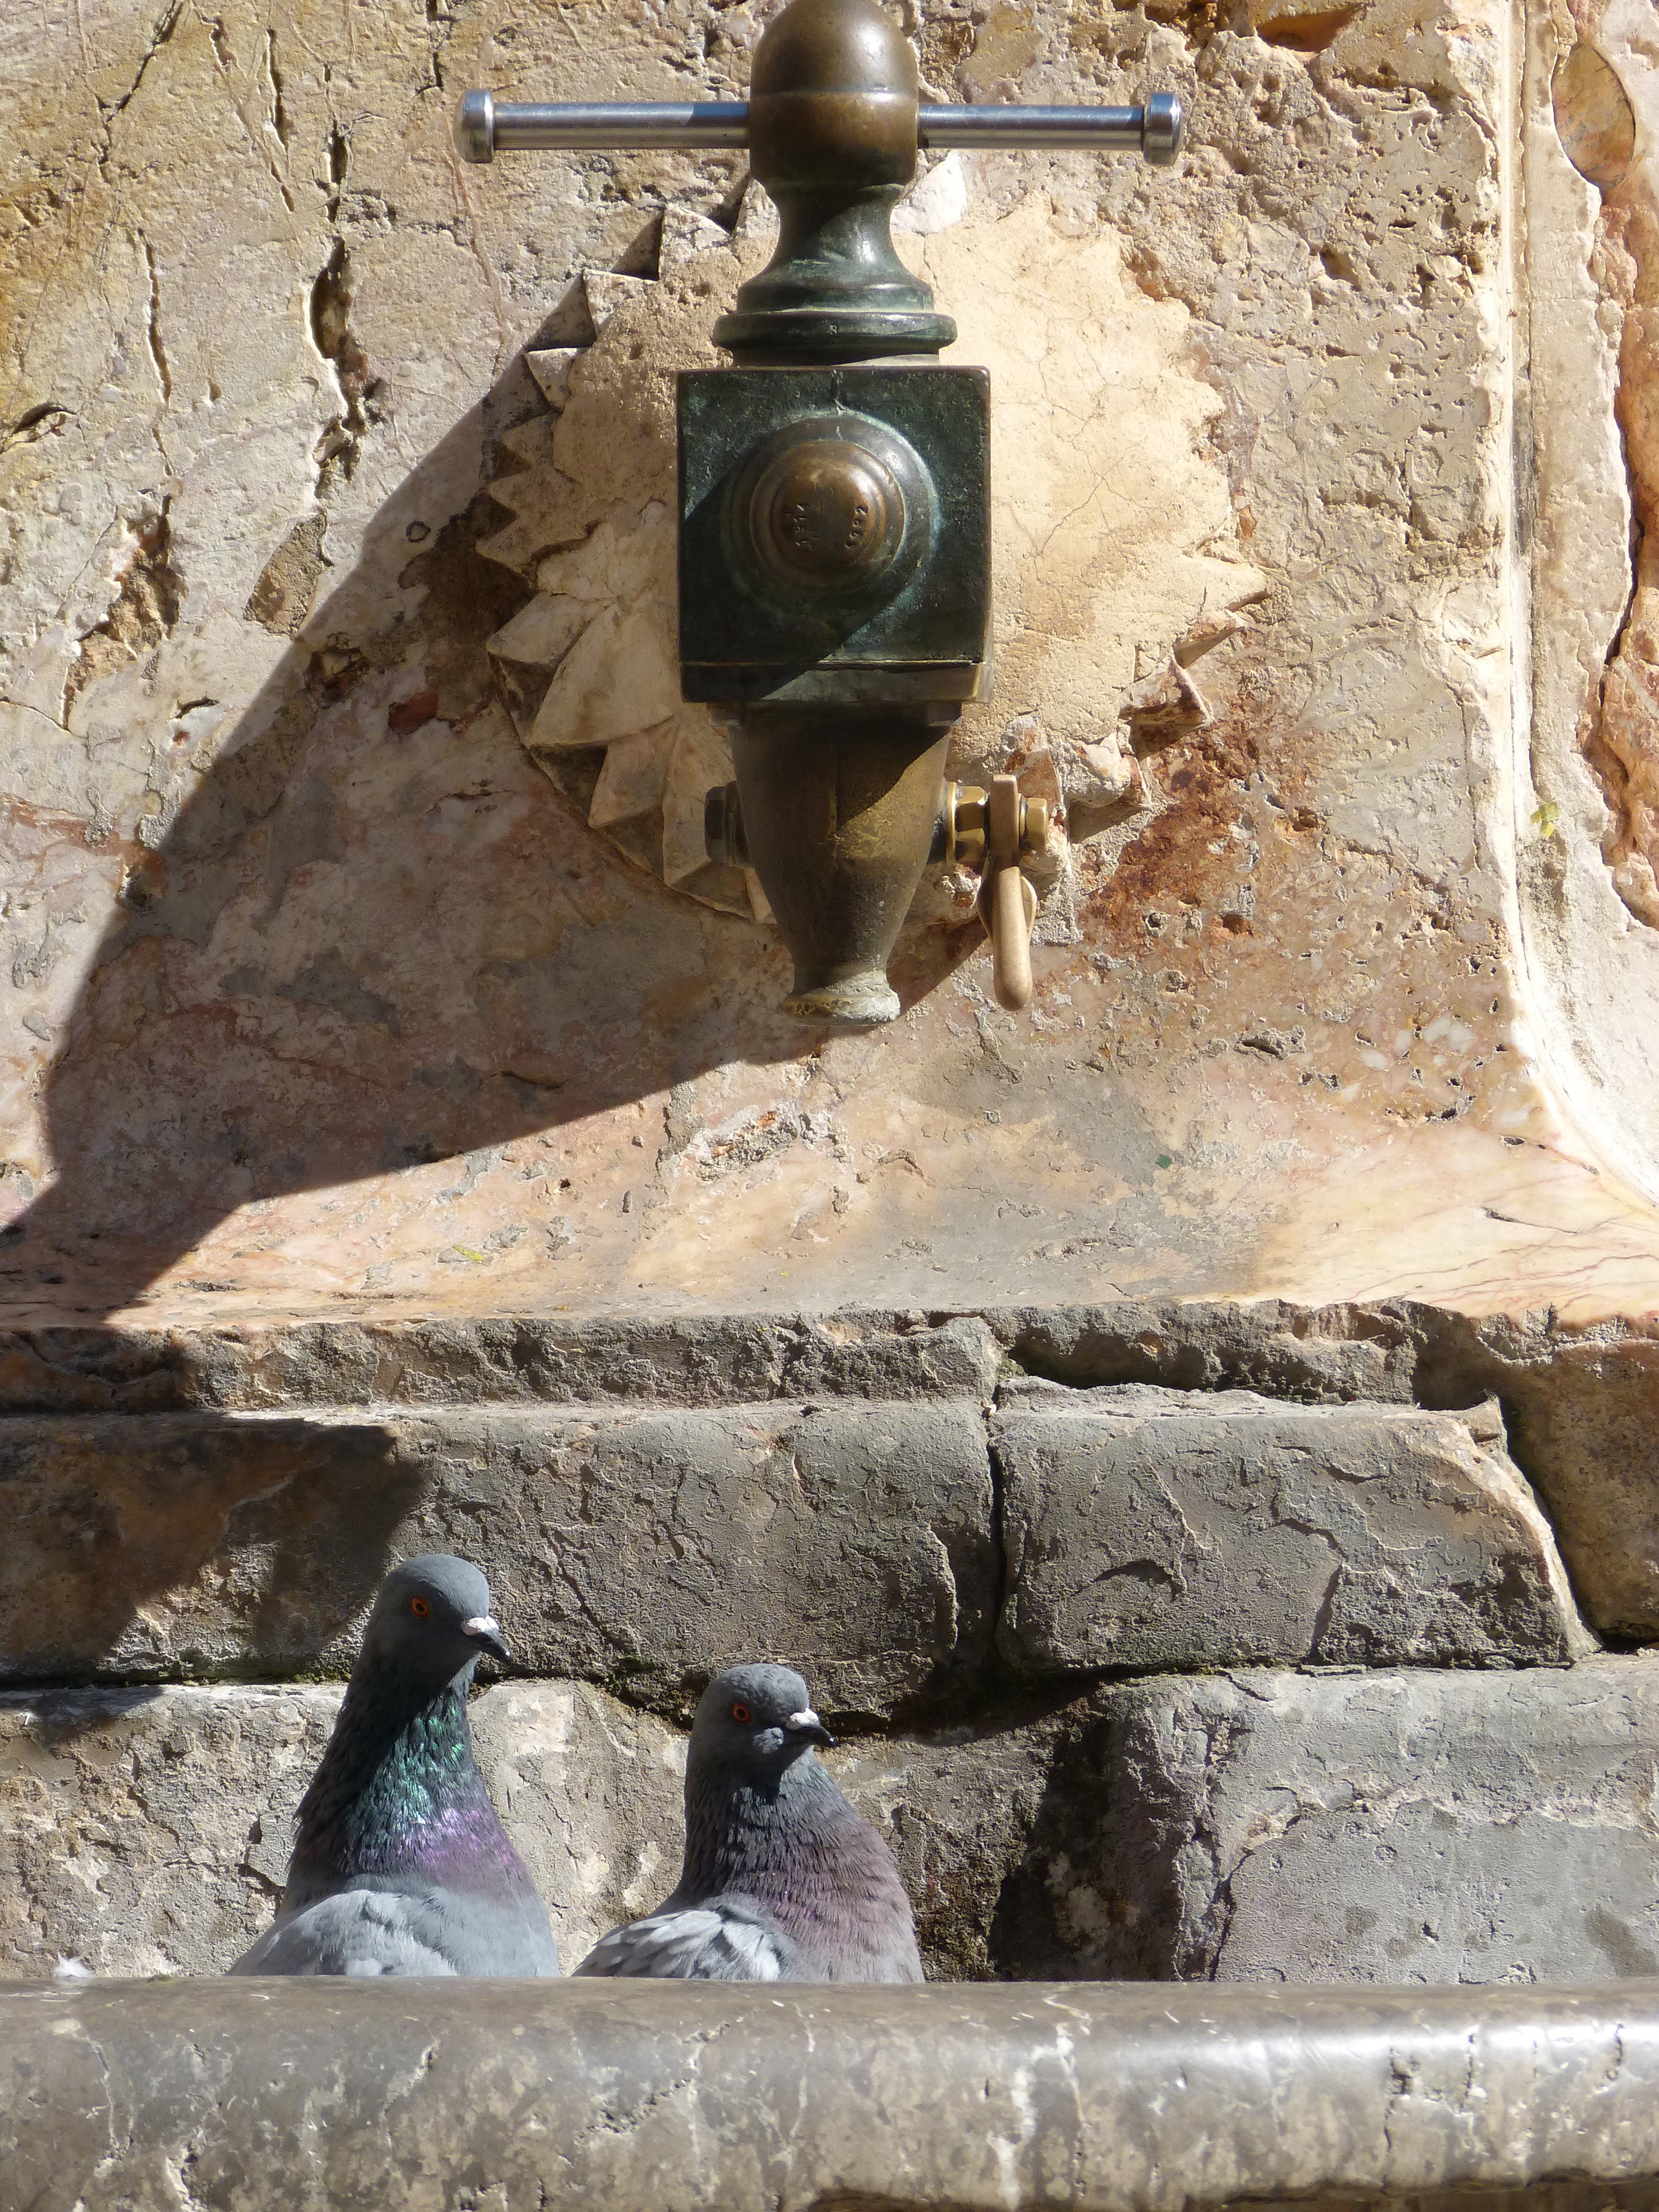
rock, wood, old, wall, monument, statue, sculpture, pigeons, art, temple, source, ruins, history, carving, tarragona, ancient history